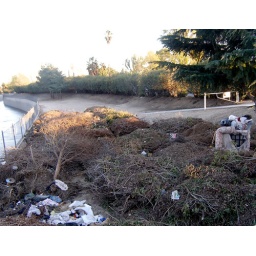
A man in a red cap scavenges in the debris by the river at Sepulveda Blvd.